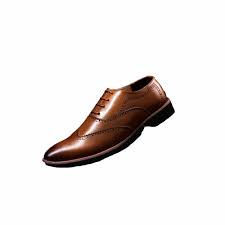
Label: Brogue